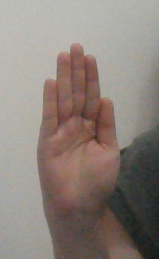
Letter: seen